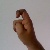
The image shows a hand gesture representing the letter 'X' in Indian Sign Language.